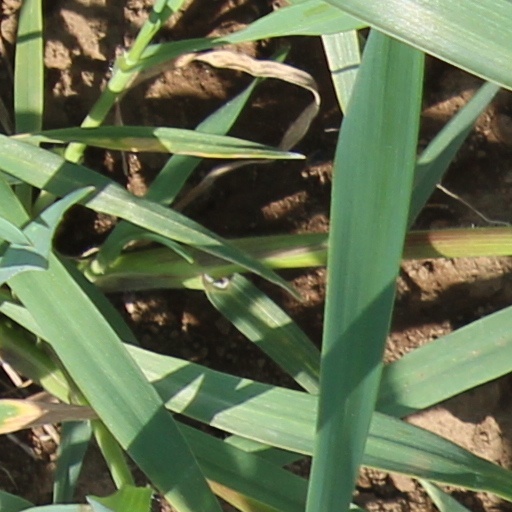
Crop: wheat